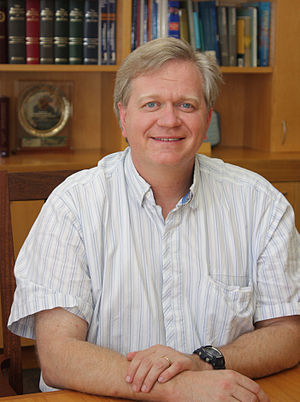
Brian Schmidt
Brian Paul Schmidt AC FRS FAA er en amerikansk-australsk astrofysiker og vicerektor for Australian National University. Han har siden været Distinguished Professor, Australian Research Council Laureate Fellow og astrofysiker ved Universitys Mount Stromlo Observatory og Research School of Astronomy and Astrophysics. Han er kendt for sin forskning i brug af supernovaer som komsiske prober. Han har et Australia Research Council Federation Fellowship og blev valgt som Fellow of the Royal Society i 2012.